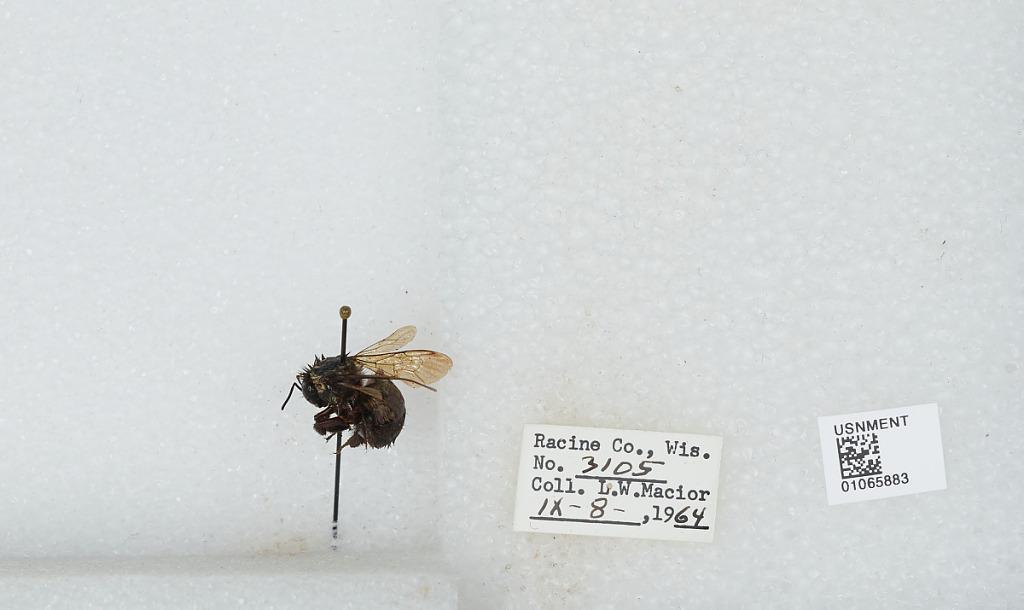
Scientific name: Bombus (Bombus) affinis Cresson
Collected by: L. Macior
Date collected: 1964-9-8
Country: United States
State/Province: Wisconsin
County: Racine
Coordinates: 42.78, -87.76